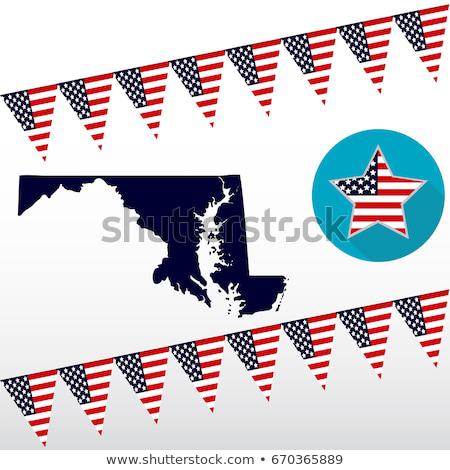
map of the state on a white background .
Relation: Visible, Meta